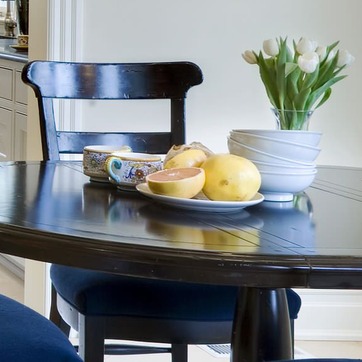
Material: food